Vega Expedition

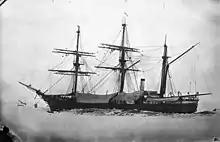
"SS Vega" frozen into packed ice outside Piltekai, Siberia. Photo by Louis Palander

The Vega Expedition of 1878–1880, named after the and under the leadership of Finland-Swedish explorer Adolf Erik Nordenskiöld, was the first Arctic expedition to navigate through the Northeast Passage, the sea route between Europe and Asia through the Arctic Ocean, and the first voyage to circumnavigate Eurasia. Initially a troubled enterprise, the successful expedition is considered to be among the highest achievements in the history of Swedish science.